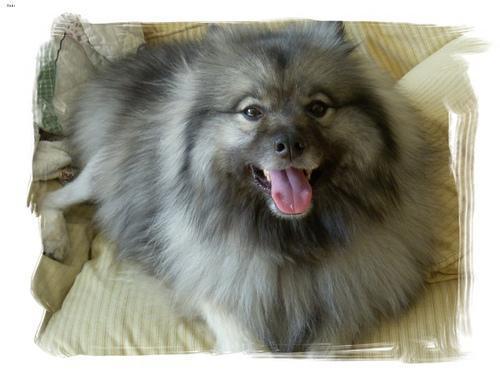
keeshond